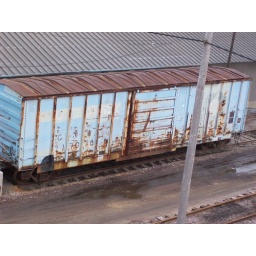
Ex Rock Island box car at UP ex C&amp;amp;NW building in Waukegan yard